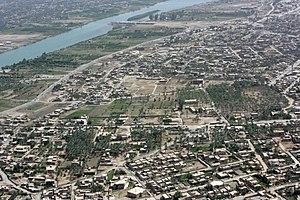
La guerre en Irak dans la province d'Al Anbar, également connue sous le nom de campagne d'Al Anbar, consista en une série d'affrontements entre l'armée américaine, les forces du gouvernement Iraqien, et la guérilla irakienne sunnite dans la province irakienne occidentale d'Al-Anbar. La guerre en Irak dura de 2003 à 2011. Toutefois, la plupart des combats et la majeure partie de la campagne de contre-insurrection à Al-Anbar eut lieu entre avril 2004 et septembre 2007. Après une première phase d'intense guerre urbaine, principalement entre des insurgés et des Marines américains, les combats évoluèrent par la suite et les insurgés se concentrèrent durant les dernières années sur des embuscades contre les forces de sécurité américaines et irakiennes, menées à l'aide d'engins explosifs improvisés, des attaques à grande échelle contre des avant-postes de combat ainsi que des attentats à la voiture piégée. Le bilan des pertes fait état de près de 9 000 Irakiens et de 1 335 Américains tués au cours de la campagne. Une majeure partie de ces morts eurent lieu dans la vallée de l'Euphrate et dans le triangle sunnite autour des villes de Fallujah et Ramadi.
Ramadi est une ville d'Irak, située dans la province d'Al-Anbar dont elle est la capitale.